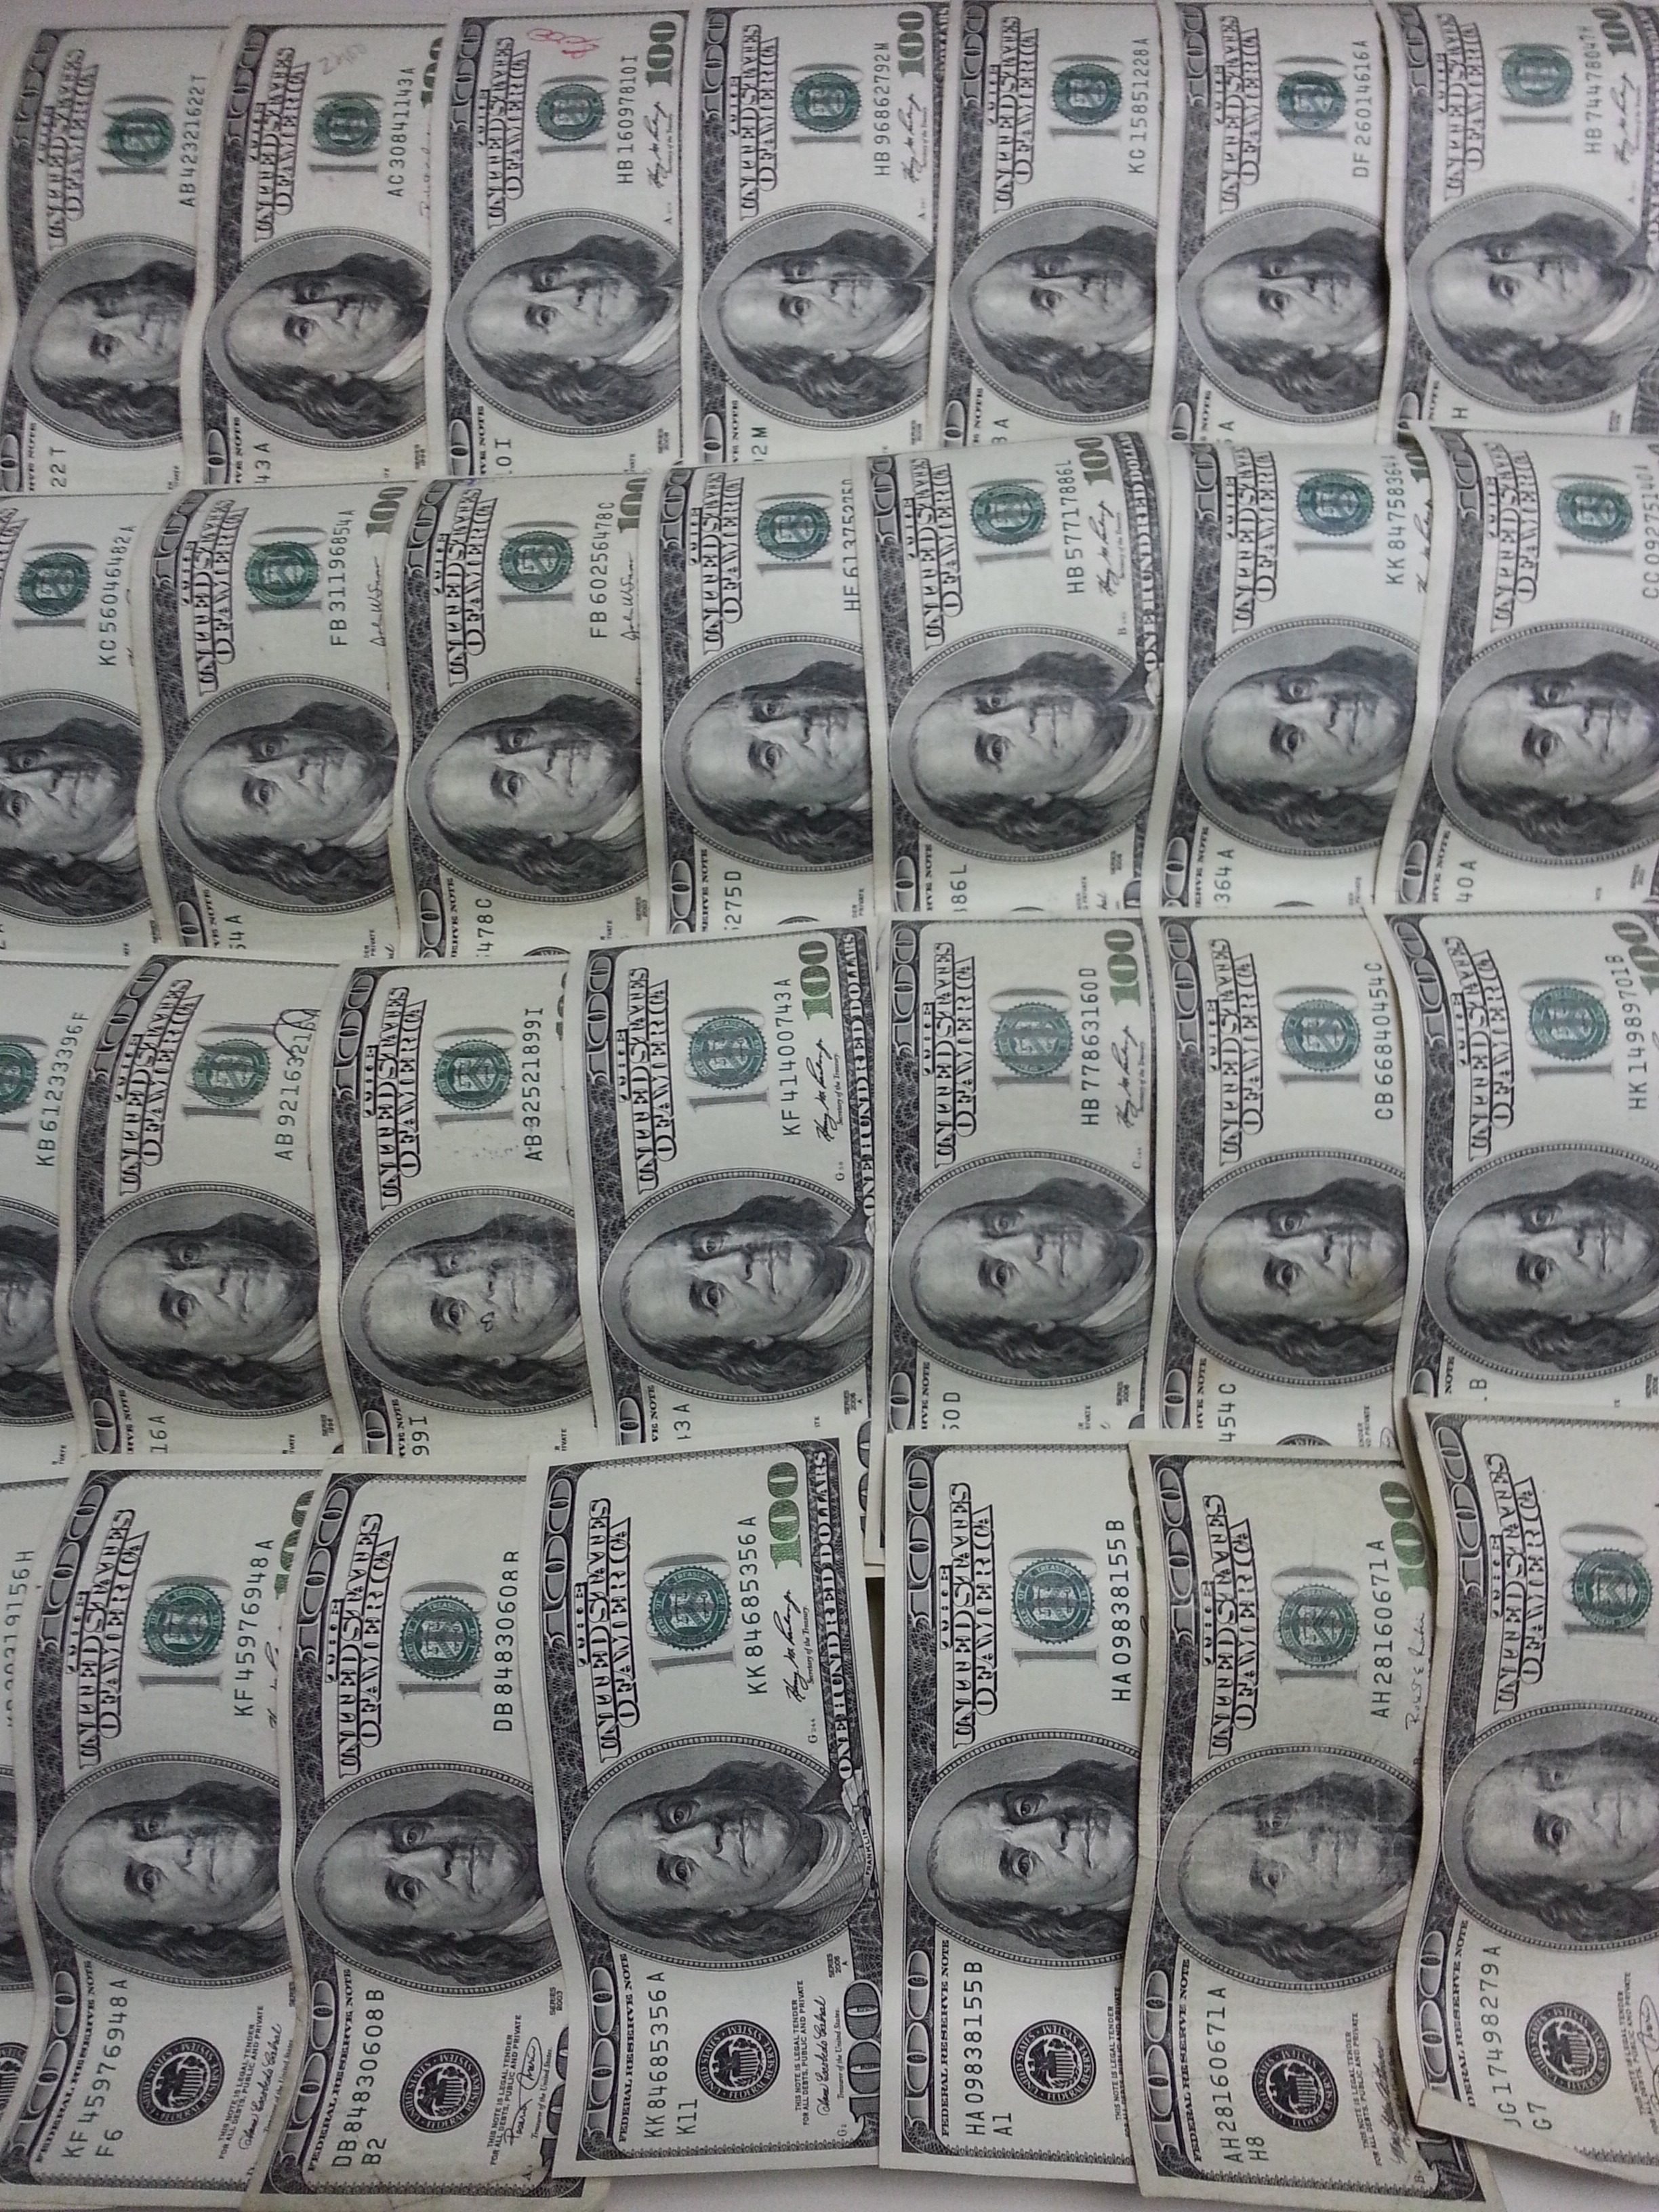
money, material, label, cash, currency, dollar, franklin, dollars, currencies, benjamin